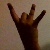
The image shows a hand gesture representing the number 8 in Indian Sign Language.